Aladdin (hotel and casino)

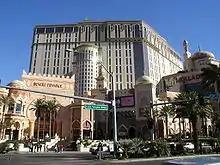
The new Aladdin in 2005 before being rebranded as Planet Hollywood

The new Aladdin resort opened in August 2000. It experienced financial problems and entered Chapter 11 bankruptcy protection in September 2001. In February 2002, Aladdin Gaming was searching for potential buyers. The resort was sold in bankruptcy on June 20, 2003 to a partnership of Planet Hollywood and Starwood. After a renovation, the resort began operating in 2007 under the name "Planet Hollywood".